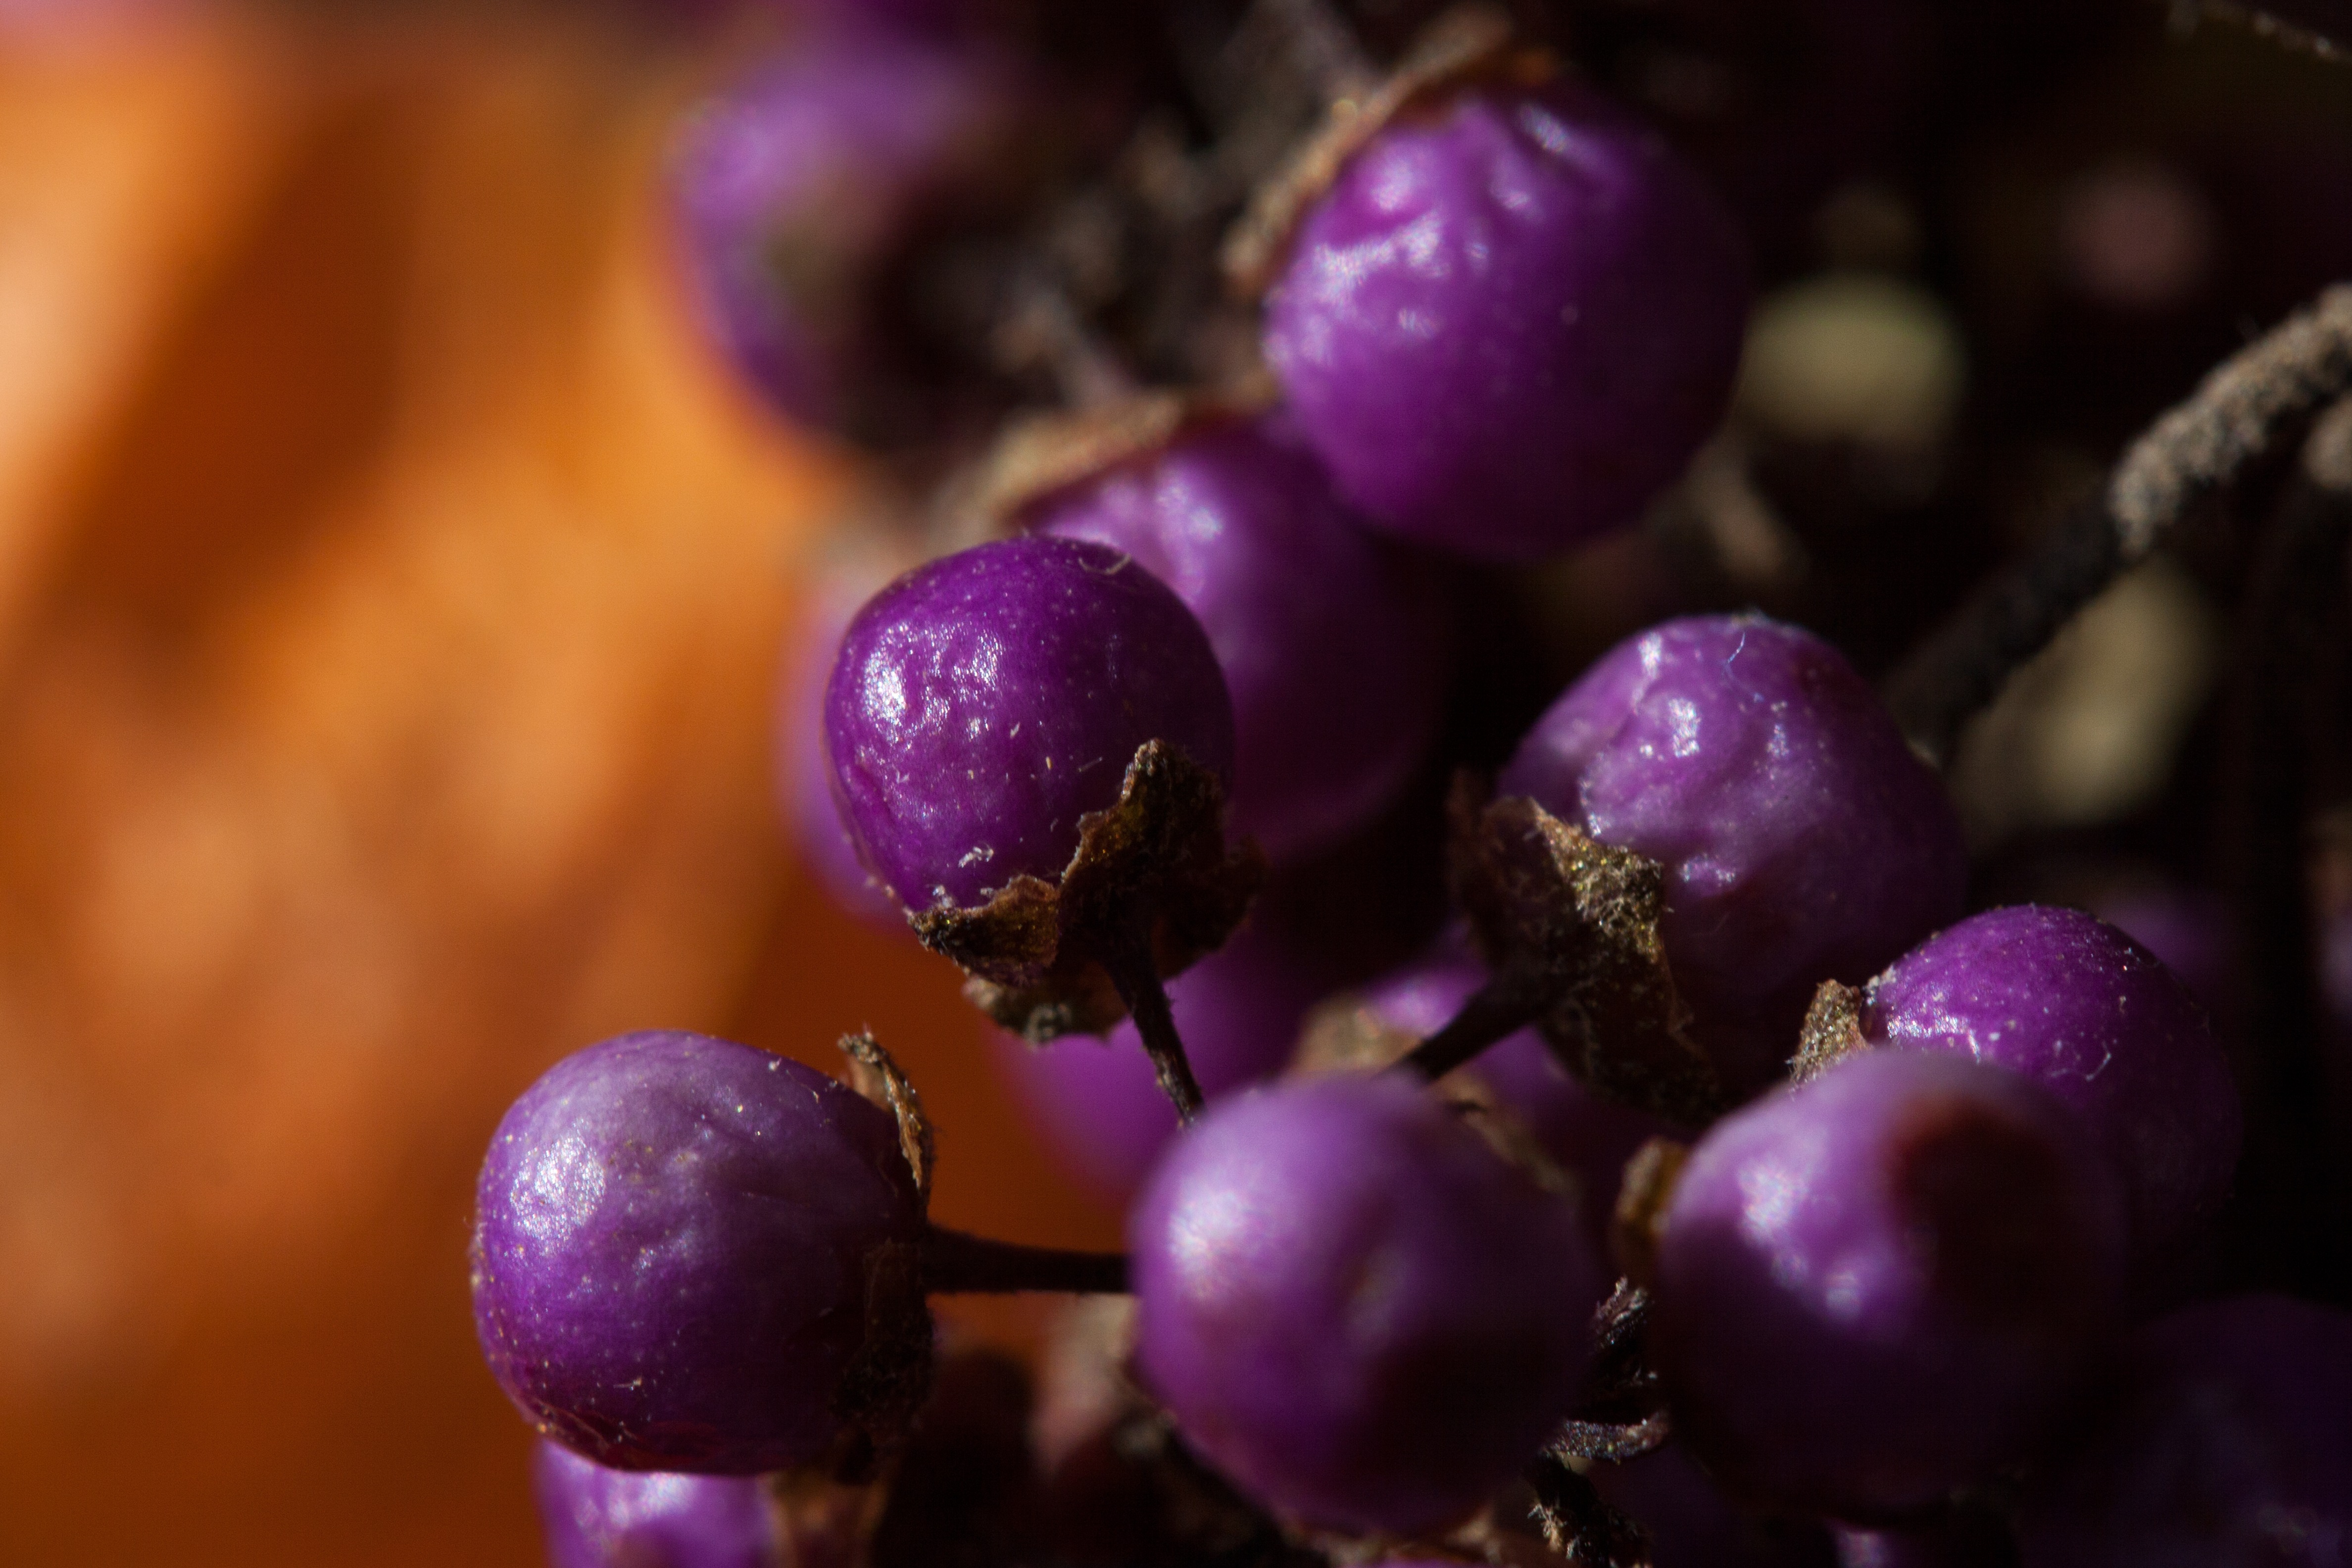
nature, branch, blossom, plant, grape, photography, fruit, berry, leaf, flower, purple, petal, orange, food, produce, color, macro, autumn, pink, flora, close up, berries, violet, fruits, floristry, macro photography, ornamental plant, callicarpa, flowering plant, lamiaceae, lilac blue, park plant, sprinkles shrub, purple sch nfrucht, nonpareils, luminous fruits, land plant, beautiful fruit, chinese sch nfrucht, callicarpa bodinieri, giraldii, pro fusion, glaive